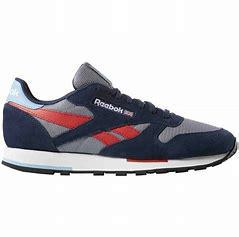
Brand: Reebok
Model: Classic Leather Mu